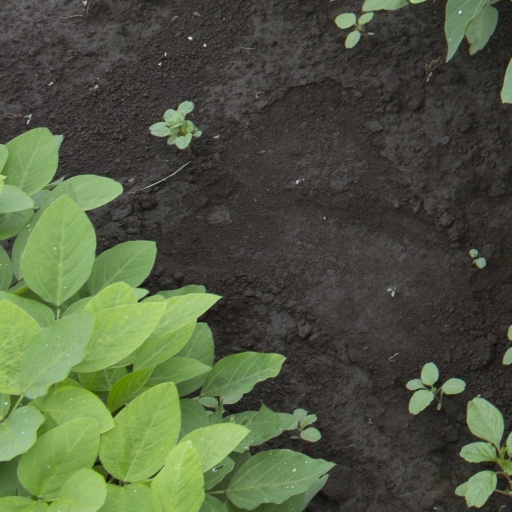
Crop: soybean